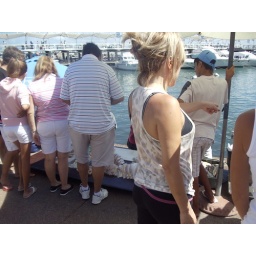
fresh fish at the port, sealions in the water